Astamurti

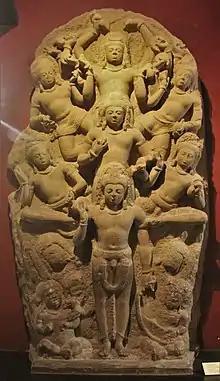
Plaster replica of the Ashtamurti form of Shiva, 6th century CE. On display in the Prince of Wales Museum, Mumbai.

Ashtamurti refers to the iconographic representation of the eight attributes of the Hindu deity Shiva. These are Rudra, Śarva, Paśupati, Ugra, Aśani, Bhava, Mahādeva, and Īśāna.